Cumberland, Georgia

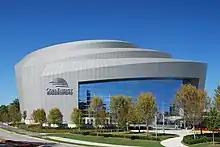
Cobb Energy Centre

Cumberland has changed immensely over the past 50 years. From 1927 to 1960, the area contained Camp Bert Adams, a Boy Scout reservation which still has a road bearing its name in the Vinings vicinity (the camp moved in 1960 to a site south of Covington). The area began seeing growth following World War II, but major development did not occur until Cumberland Mall opened as Georgia's largest and metro Atlanta's sixth enclosed regional mall in 1973. A decade later, the first office tower of Cobb Galleria was built on of prime space in what became the heart of the Cumberland district. This paved the way for several other towers, retail strips and hotels. In 1988, property owners formed the Cumberland Community Improvement District (Cumberland CID), the first in Georgia.